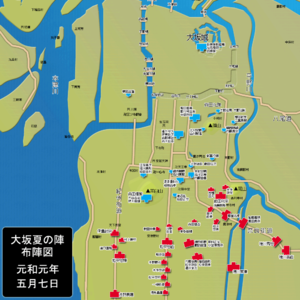
La bataille de Tennōji oppose le 3 juin 1615 les forces de Tokugawa Ieyasu à celles de Toyotomi Hideyori. Tokugawa assiège Osaka et Hideyori prépare une contre-attaque. Les deux camps commettent des erreurs jusqu'à la chute de Hideyori, qui se suicide. Avec plus de 15 000 morts, l'armée de Toyotomi perd près de 50 % de ses effectifs. Le plan d'Akashi Morishige était d'attaquer Tokugawa conjointement avec Sanada Yukimura, cette bataille fut par ailleurs la dernière de celui-ci.